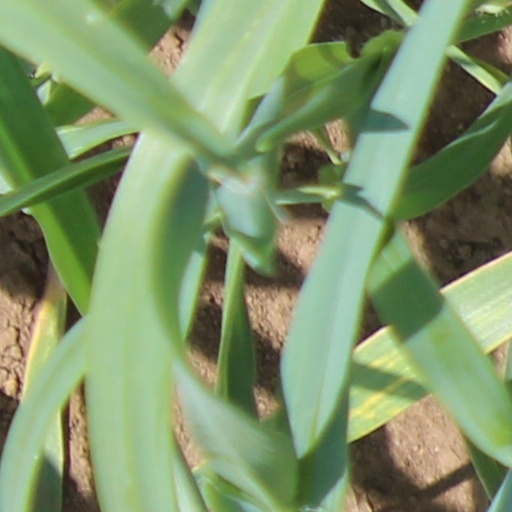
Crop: wheat